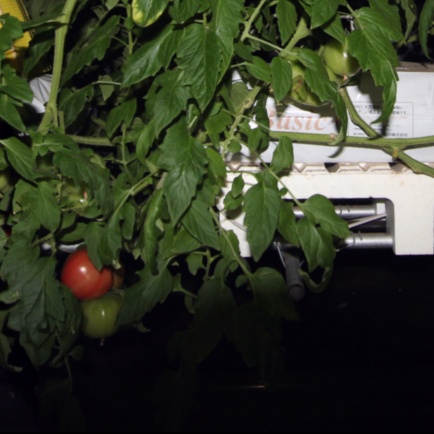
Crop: tomato